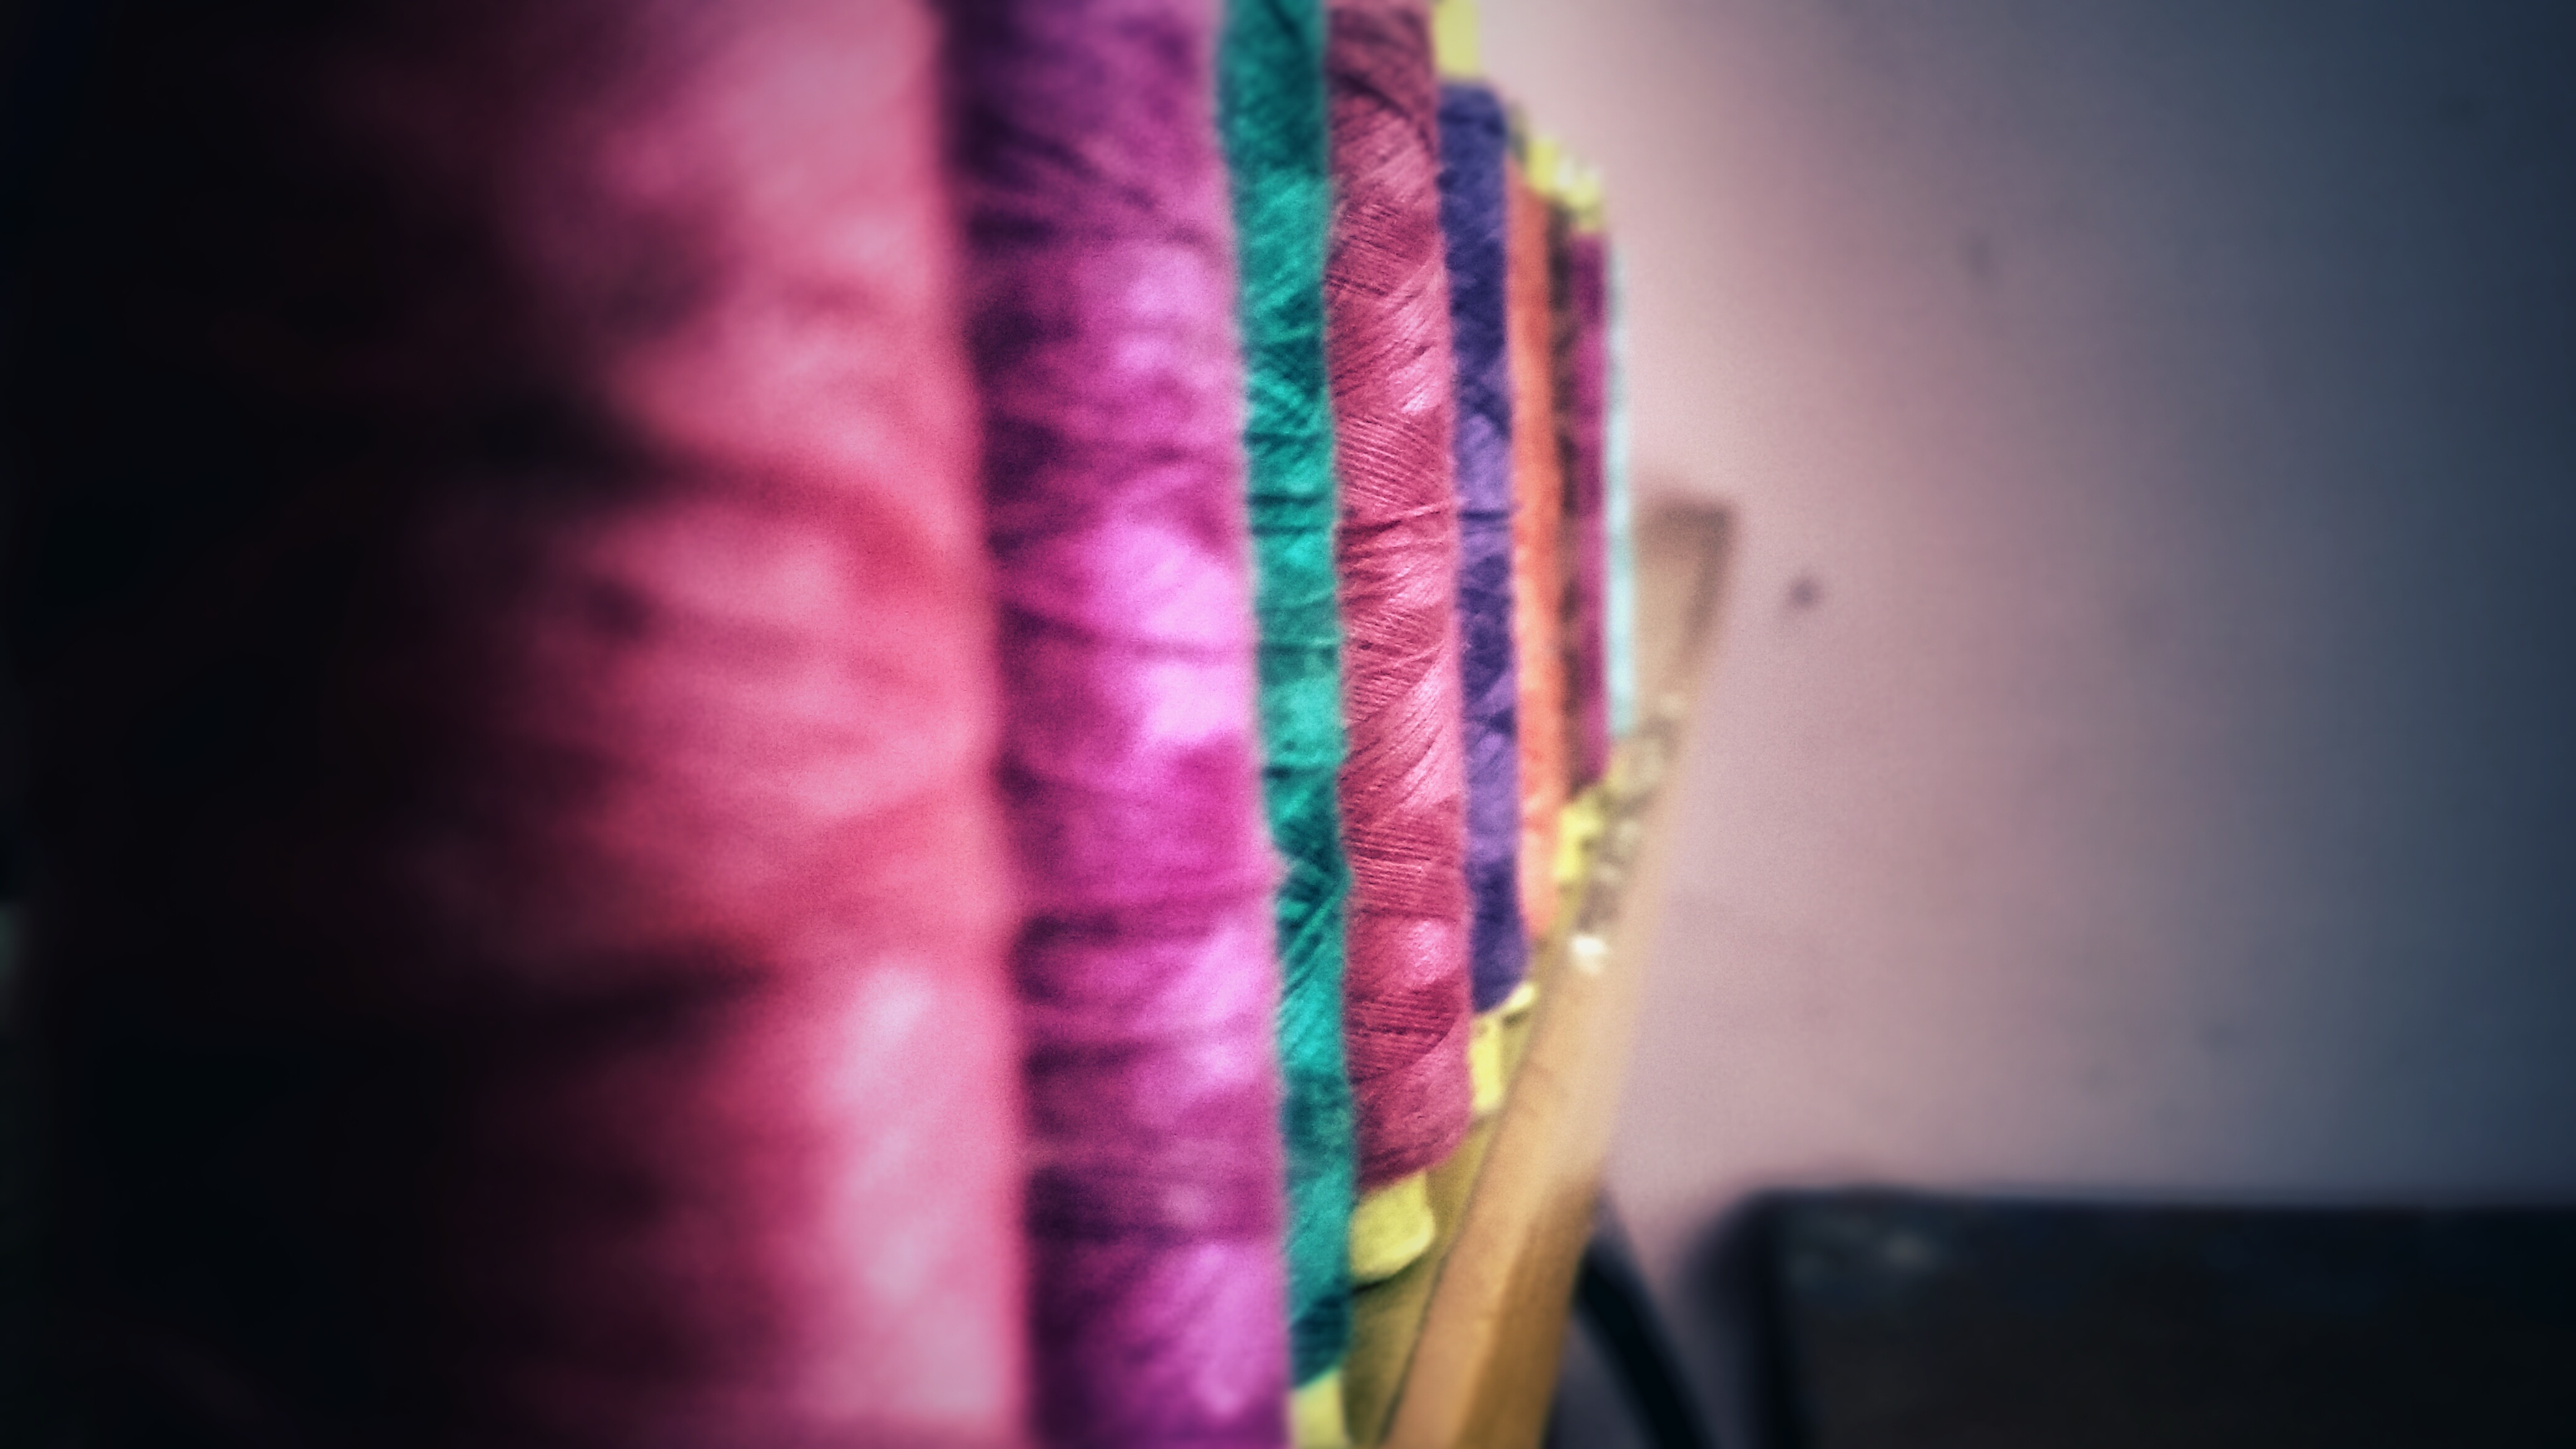
hand, purple, green, red, color, blue, pink, material, close up, textile, shape, macro photography